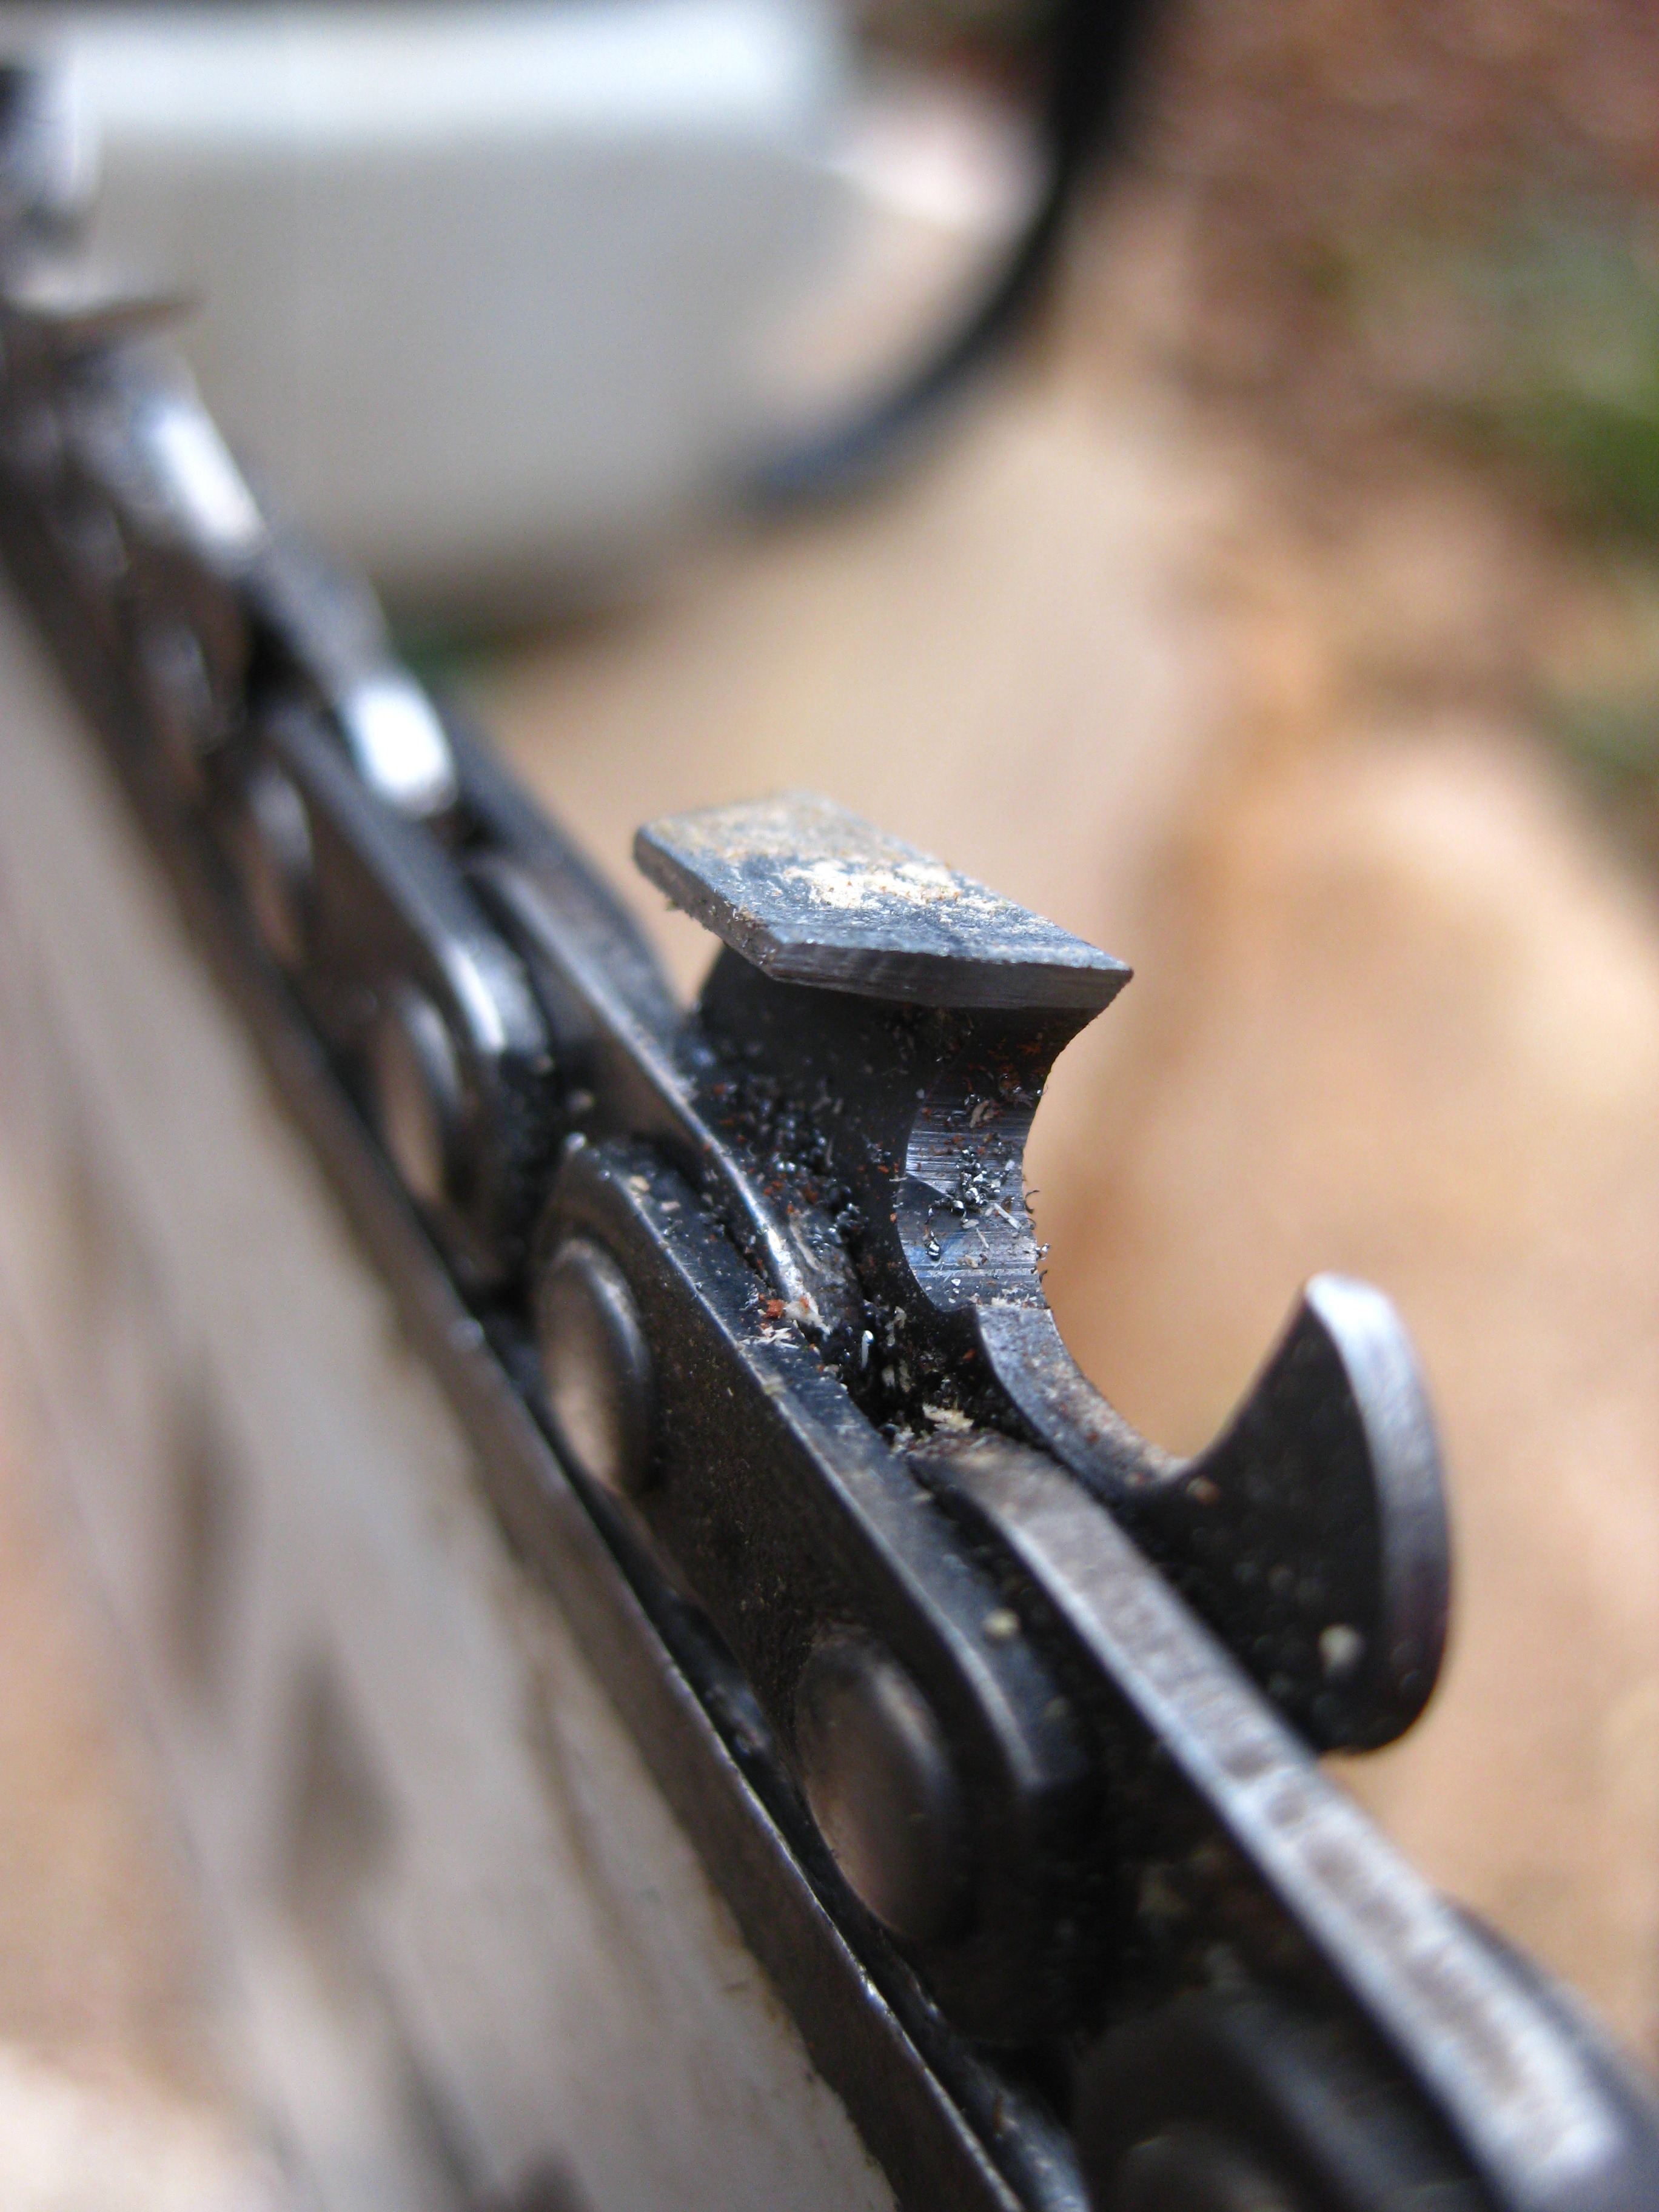
work, sharp, wheel, bicycle, vehicle, weapon, sports equipment, close up, gun, chainsaw, dangerous, firearm, chainring